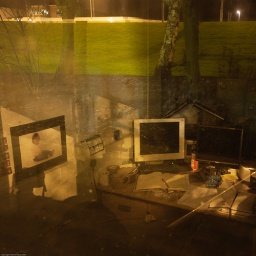
Looking in the window of an office at night, the outside world is reflected back.